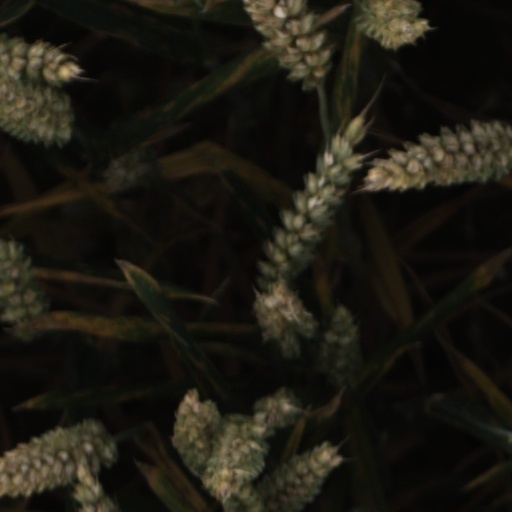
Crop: wheat